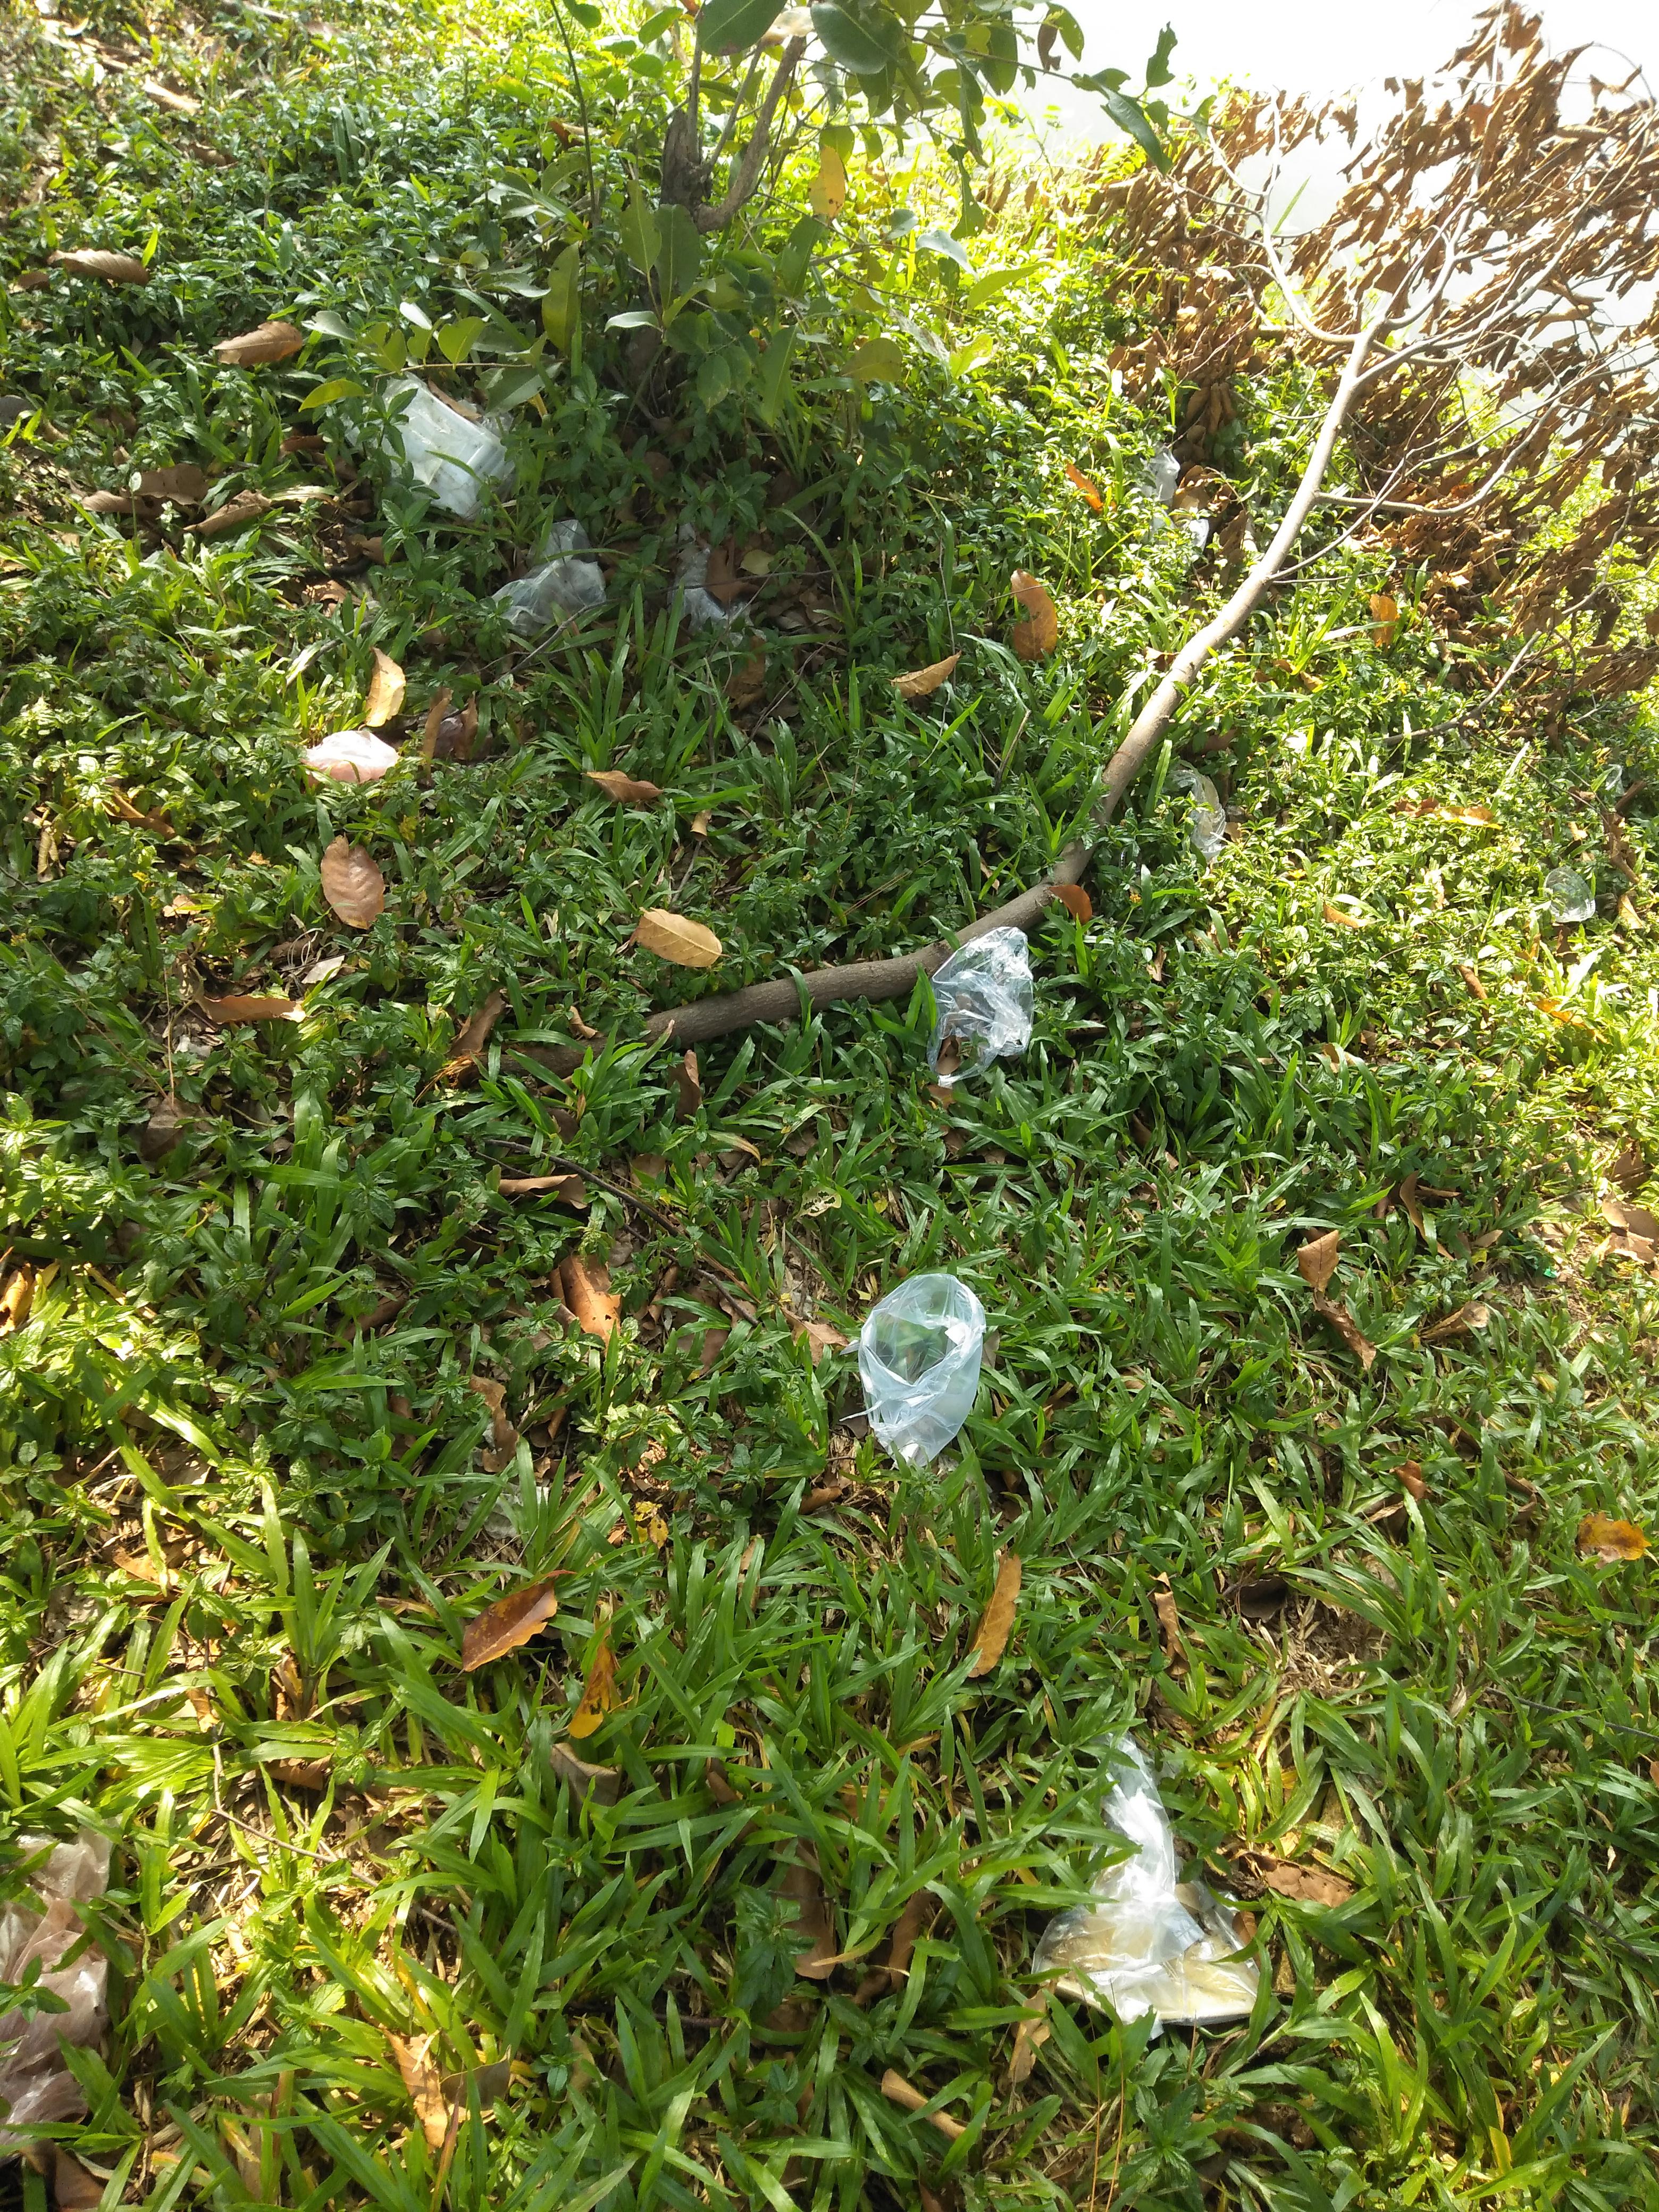
Object: Plastic film (Plastic bag & wrapper)

Object: Plastic film (Plastic bag & wrapper)

Object: Plastic film (Plastic bag & wrapper)

Object: Plastic film (Plastic bag & wrapper)

Object: Plastic film (Plastic bag & wrapper)

Object: Plastic film (Plastic bag & wrapper)

Object: Plastic film (Plastic bag & wrapper)

Object: Plastic film (Plastic bag & wrapper)

Object: Plastic lid (Lid)

Object: Other plastic (Other plastic)

Object: Plastic film (Plastic bag & wrapper)

Object: Plastic film (Plastic bag & wrapper)